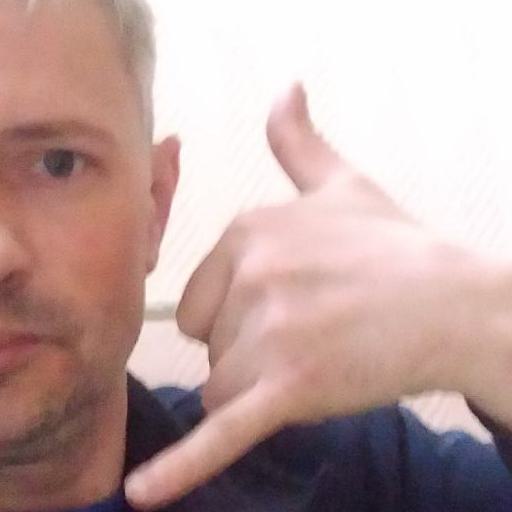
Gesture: call